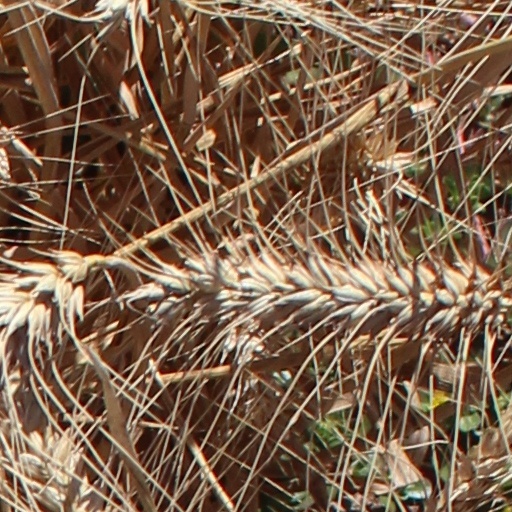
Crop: wheat